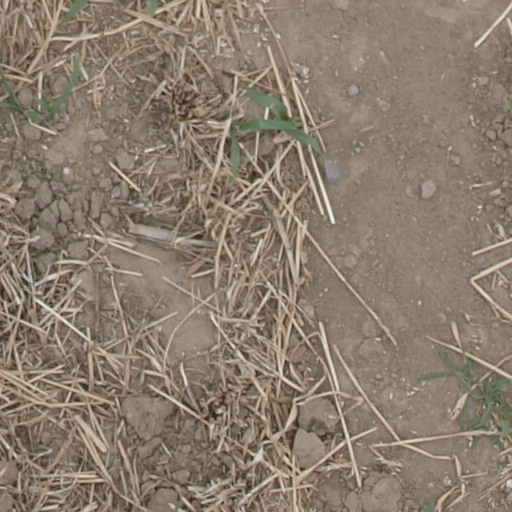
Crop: maize; corn